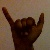
The image shows a hand gesture representing the letter 'Y' in Indian Sign Language.